Blitz and Pieces

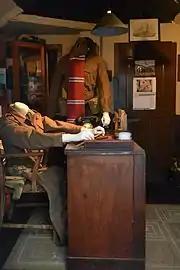
A section of Captain Mainwaring's office

Stride's interest in the 1940s began as a small boy when he watched repeats of the BBC comedy "Dad's Army" with his late grandfather, John Fenton, who had served as a private in the real Queen's Own Royal West Kent Regiment during World War II, the regiment that the Home Guard platoon in "Dad's Army" was based on. Before his death in 2001 he gave his grandson his service medals, which started the collection.